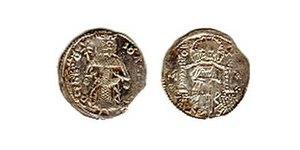
Stefan Vladislav II était un monarque serbe de la dynastie des Nemanjić. Dernier roi de Syrmie, il était prétendant au trône de Serbie.